Interstate 95 in South Carolina

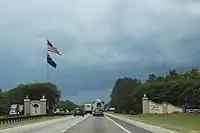
The southern gateway to I-95 in South Carolina

For the most part, the drive is fairly benign, passing through the pine forests, farmlands, and blackwater streams and swamps of the Atlantic Plain. As the route travels north, it moves inland from coastal cities such as Hardeeville and inland to cities such as Darlington. However, a few landmarks do exist to break up the monotony. Crossing from the south from Georgia just over the Savannah River bridge, motorists are greeted to an elaborate gateway of sabal palmettos into the state of South Carolina. The Juanita M. White Crosswalk also exists between exits 18 and 21. A flyover on twin high-spans over Lake Marion provides an unexpected scenic break in the center of the highway's length. The old US Highway 15 (US 15)/US 301 bridge runs along the west side of I-95 and is used for recreational purposes. Moving further north and out of the Palmetto State, the North Carolina state line is prominently marked by the South of the Border amusement complex at the US 301/US 501 exit. Local traffic parallel to the Interstate uses a combination of US 17 and US 17 Alternate (US 17 Alt.) from the Georgia state line north of Savannah to Walterboro, US 15 from Walterboro to Santee, and US 301 from Santee to South of the Border. In addition, I-95 shares a number of concurrencies, or multiplexes, with three of these US Highways at various stretches in South Carolina.